Sheriff Hutton Castle

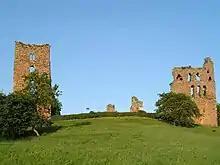
Sheriff Hutton Castle

In 1484, Richard established a royal household for the young Edward, Earl of Warwick, son of George Plantagenet, 1st Duke of Clarence, and John de la Pole, 1st Earl of Lincoln. In July 1484, Richard established the Council of the North, with its chief headquarters at Sheriff Hutton and Sandal Castle. The Council lasted for a century and a half. In 1485, the pretender to the throne, Lambert Simnel, was transferred from the castle to the Tower of London by Henry Tudor.